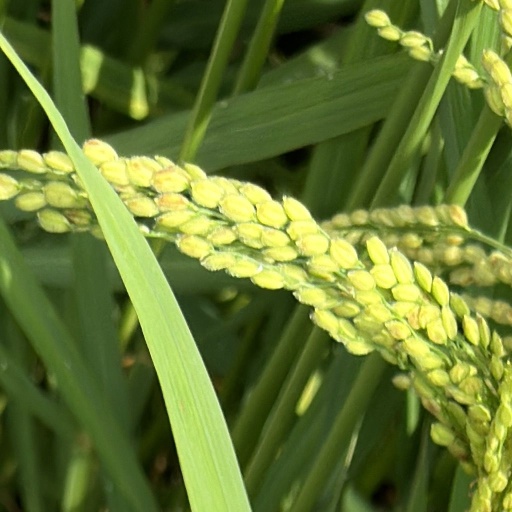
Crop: rice